Leonard P. Stark

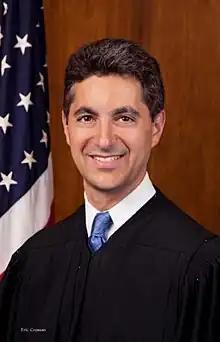

Leonard Philip Stark (born July 5, 1969) is an American lawyer who serves as a United States circuit judge of the United States Court of Appeals for the Federal Circuit. He is a former United States district judge of the United States District Court for the District of Delaware and was a United States magistrate judge of the same district.